Load (album)

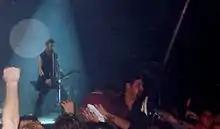
Hetfield performing live with Metallica during the "Load" tour in 1996

Metallica performed various fanclub-only shows in June, after which they performed at the 1996 Lollapalooza festival. Metallica's appearance at the festival was controversial; longtime fans of the band accused them of selling out, while regular festival attendees believed their appearance was hijacking the music and culture the festival had been originally designed to reject. Metallica performed at the festival as a headliner, sharing the bill with Soundgarden, the Ramones, Rancid, and Screaming Trees.